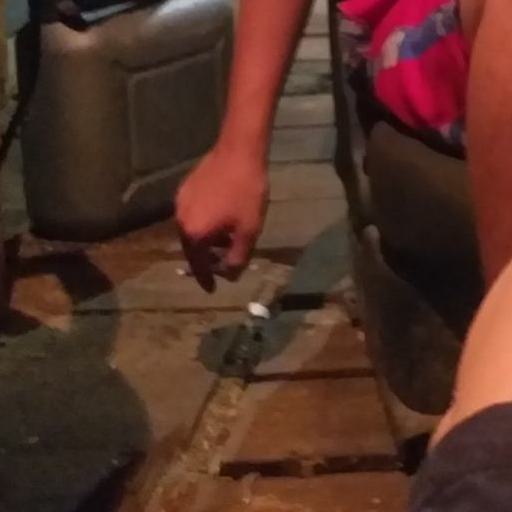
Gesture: no_gesture